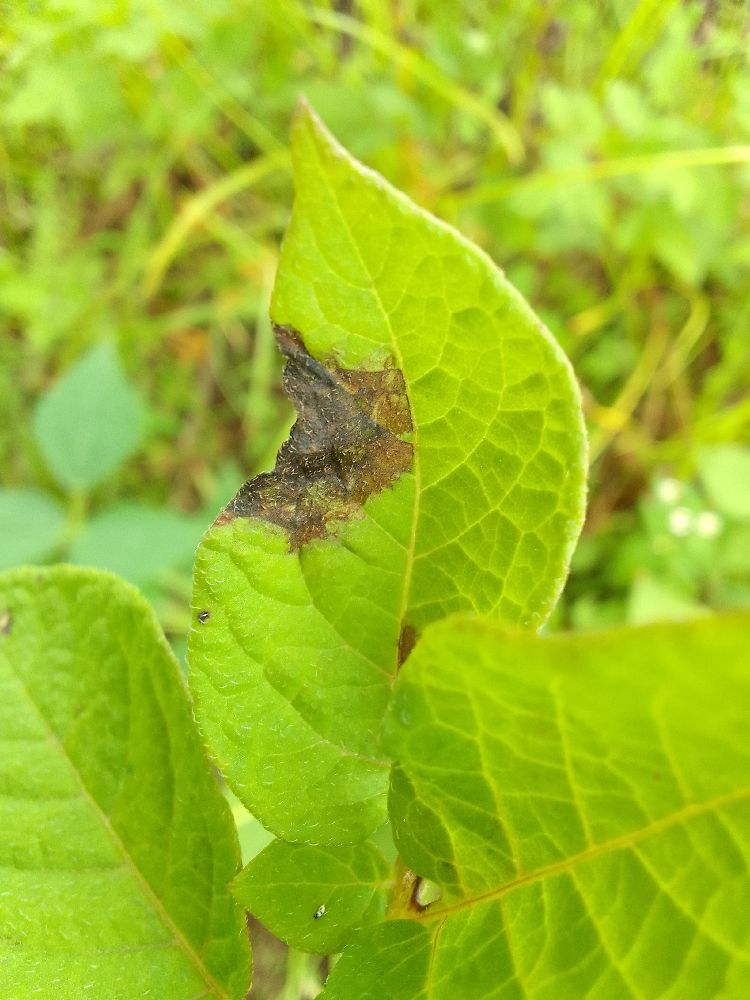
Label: Late blight